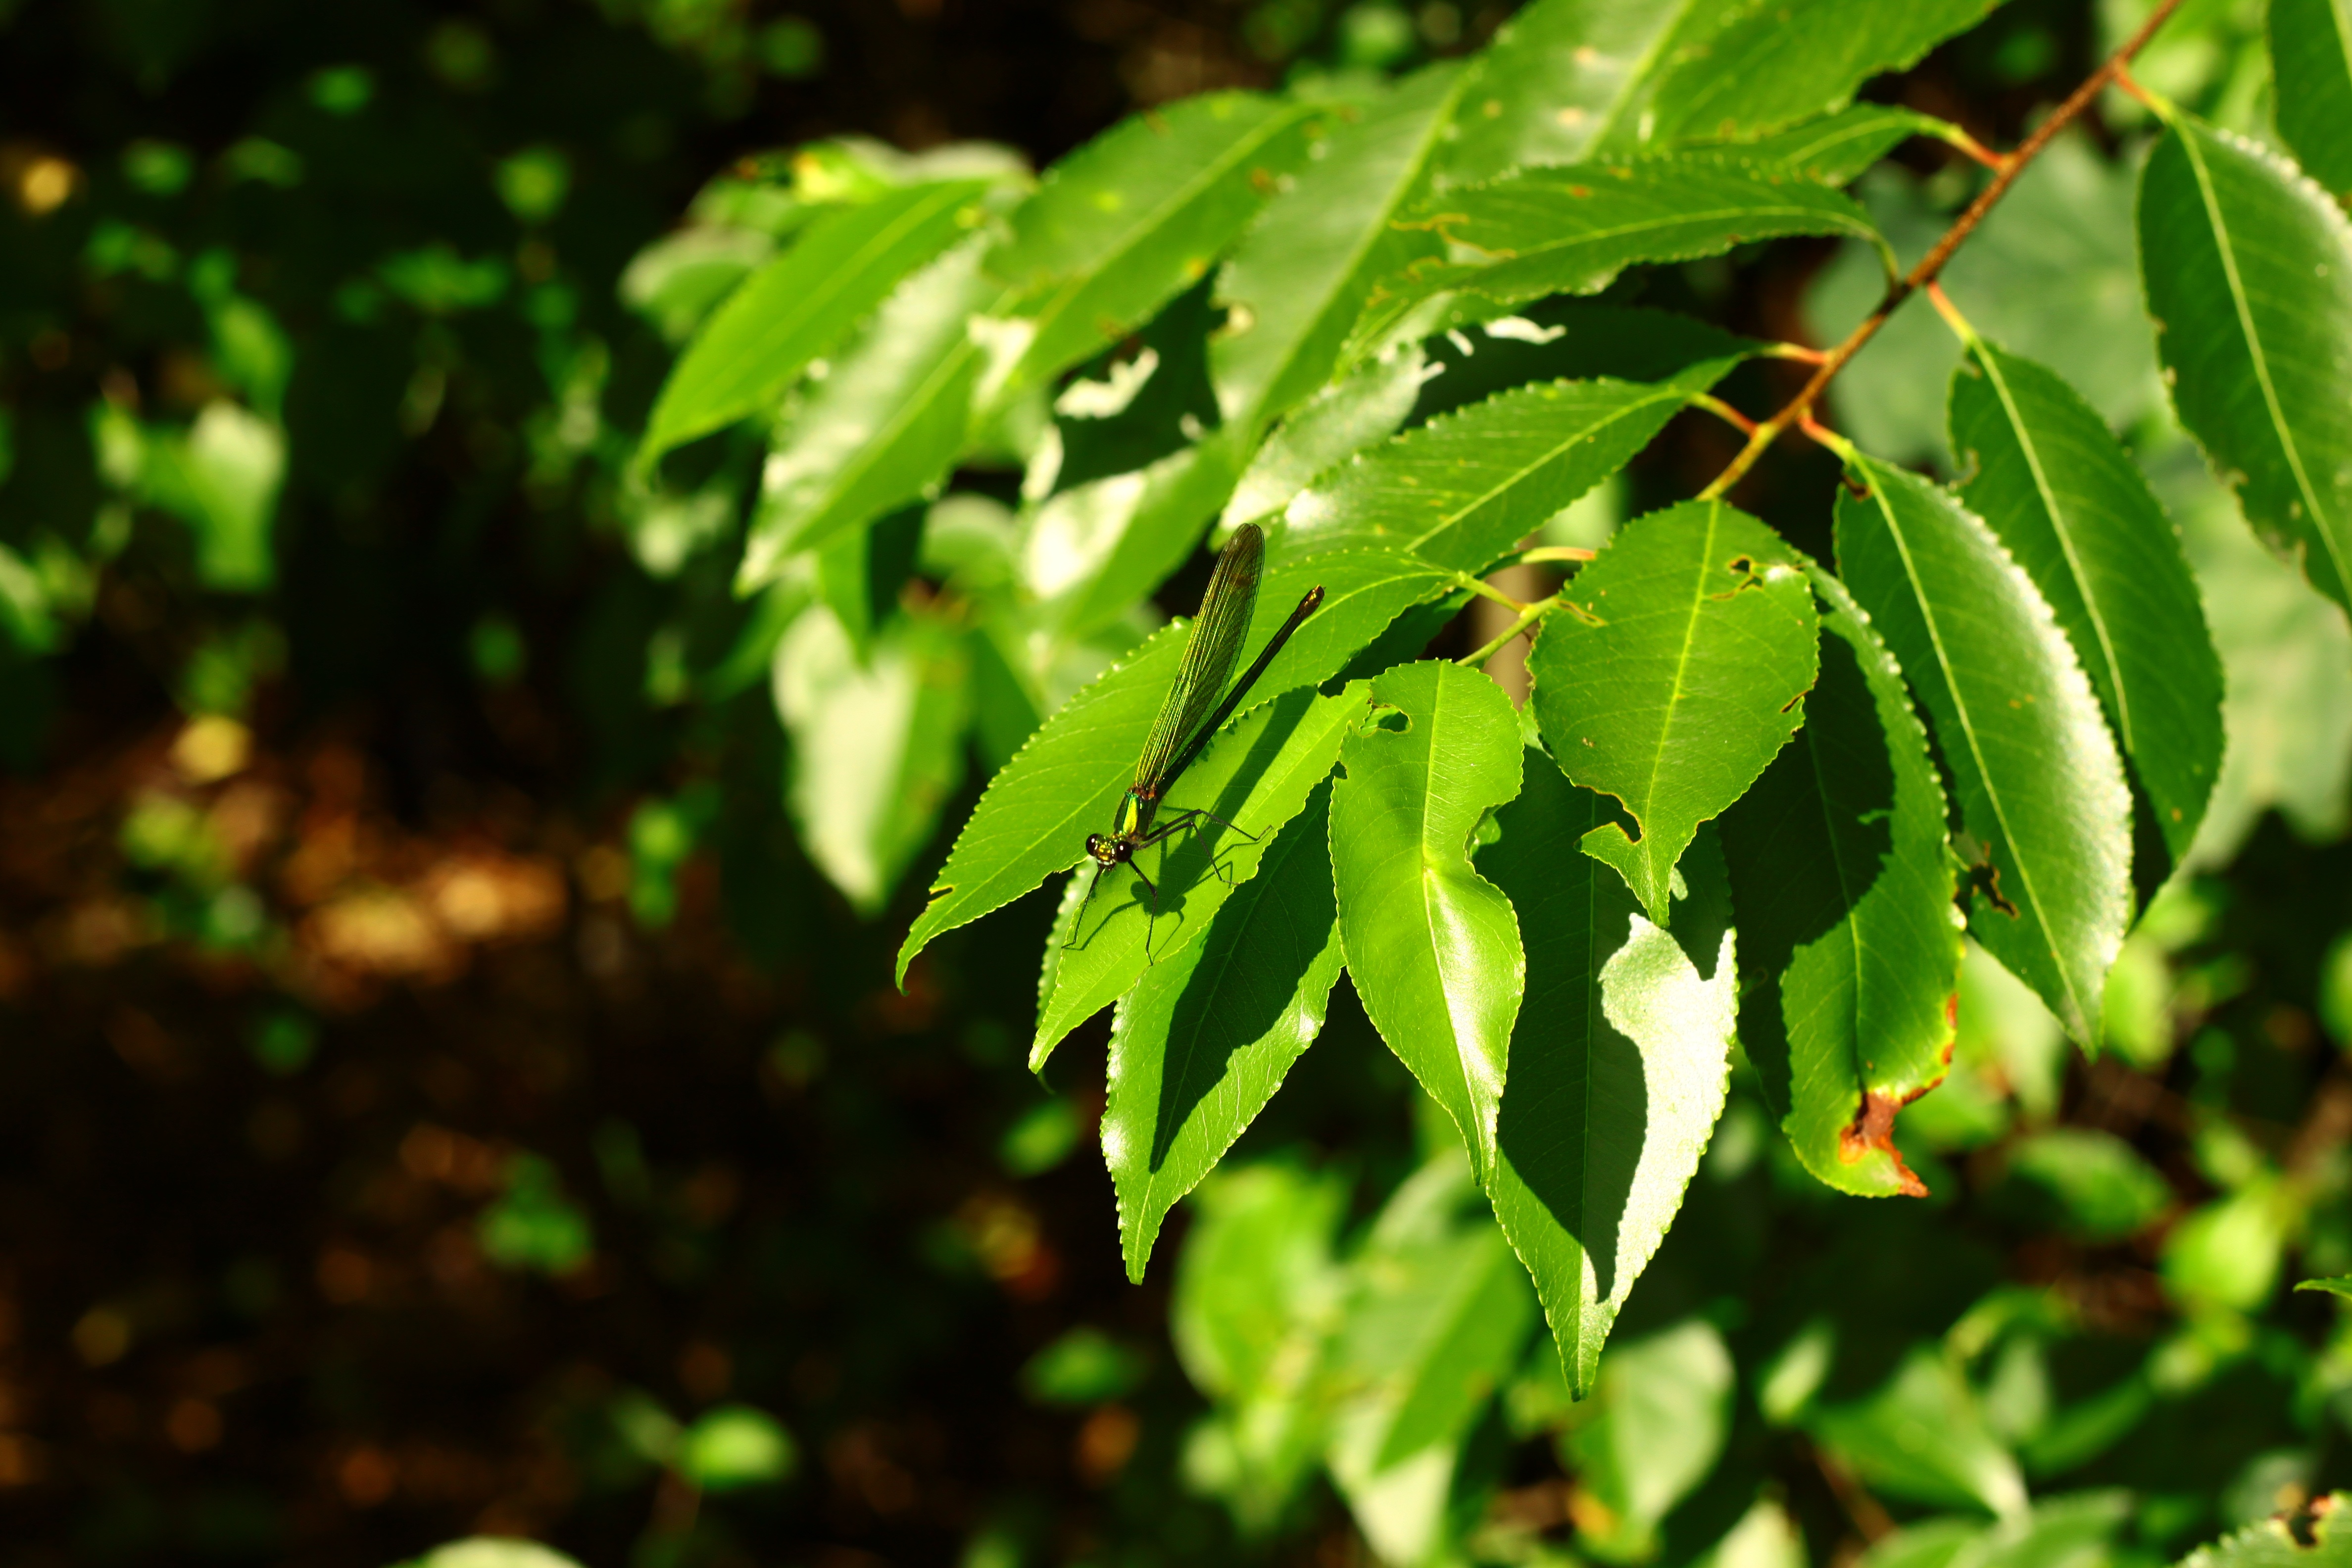
tree, nature, forest, branch, plant, sunlight, leaf, flower, foliage, green, produce, insect, botany, flora, shrub, deciduous, macro photography, flowering plant, wa ka, woody plant, land plant